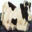
Label: cattle